Bandhani

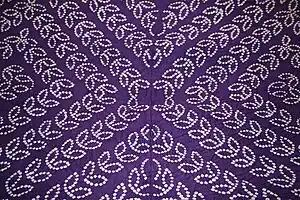
Bandhani craft

Bandhani is a type of tie-dye textile decorated by plucking the cloth with the fingernails into many tiny bindings that form a figurative design. Today, most Bandhani making centers are situated in Gujarat, Rajasthan, Sindh, Punjab region and in Tamil Nadu where it is known as "Sungudi". It is known as "chunri" in Pakistan.